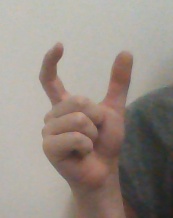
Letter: nun